Neurulation

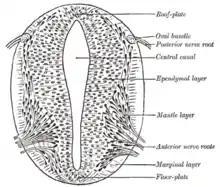
Transverse section of the neural tube showing the floor plate and roof plate

According to the French Flag model where stages of development are directed by gene product gradients, several genes are considered important for inducing patterns in the open neural plate, especially for the development of neurogenic placodes. These placodes first become evident histologically in the open neural plate. After sonic hedgehog (SHH) signalling from the notochord induces its formation, the floor plate of the incipient neural tube also secretes SHH. After closure, the neural tube forms a basal or floor plate and a roof or alar plate in response to the combined effects of SHH and factors including BMP4 secreted by the roof plate. The basal plate forms most of the ventral portion of the nervous system, including the motor portion of the spinal cord and brain stem; the alar plate forms the dorsal portions, devoted mostly to sensory processing.